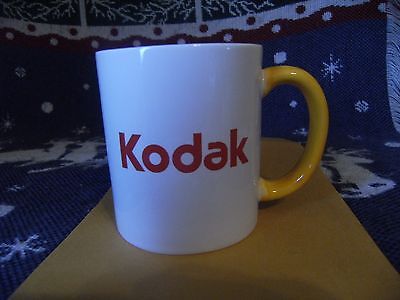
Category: mug